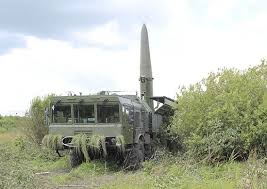
Label: Air Defense